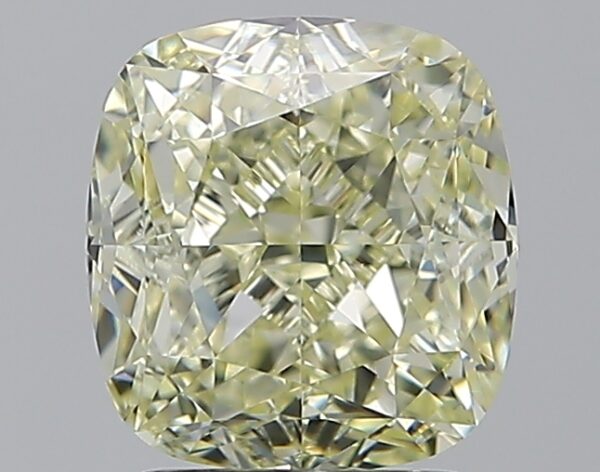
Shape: cushion
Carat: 2.5
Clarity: VS1
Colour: U-V
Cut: EX
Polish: VG
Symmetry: VG
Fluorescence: N
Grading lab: GIA
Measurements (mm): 7.65 x 7.23 x 5.05